Nina Shatskaya

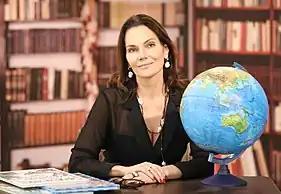
Nina Shatskaya at the Russian State Children’s Library in Moscow

After graduating school Nina couldn't decide which college to go to, so Arkady Shatsky sent her to a settlement near an agricultural factory to work there for a year as a club administrator. "That was where I learned what the word 'rural cultural life' meant. I tried hard to get some Indian films for our workers, painted billboards and organized parties," she later remembered. A year later Nina moved to Leningrad and enrolled in the Management faculty at the . Later she attended the Music Hall Studio School, graduating from both. In Leningrad she felt uncomfortable and lonely. "While my girl friends were busy courting men, I spent all my evenings in the Conservatory or the Philharmonics," she said in an interview. Yet Shatskaya recalled fondly her years at the Leningrad Music Hall. "The teachers there were fantastic, and the performers were all individuals, each cultivating their own manner," she reminisced. She moved to the Moscow Music Hall and studied vocals at Gnesyn Academy, in the class of Natalya Andrianova, while also making miscellaneous recordings with orchestras for Soviet TV and radio.